Dracopelta

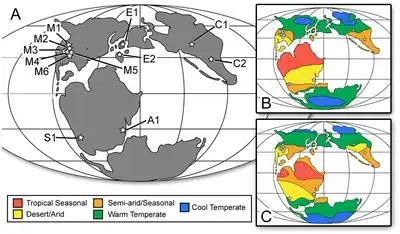
Paleogeography and paleoclimate of the Late Jurassic

The holotype specimen of "Dracopelta" was obtained from a layer from the Assenta Member of the Lourinhã Formation, which dates to the uppermost lower and upper Tithonian stage of the Late Jurassic. The member represents a fluvial channel and preserves small coalified plant fragments. The member is characterised by a succession of fluvial sandstones insinuated by erosive surfaces showing fossilised roots and bioturbation, indicating periodic subaerial exposure. "Dracopelta" would have coexisted with the carcharodontosaurian "Lusovenator", indeterminate turiasaurian sauropods, indeterminate crocodylomorphs, and an indeterminate ankylosaur, which may represent a second and more complete specimen of "Dracopelta".